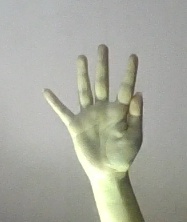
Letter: sheen